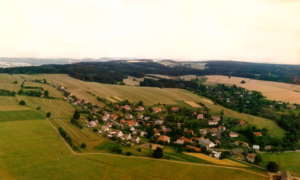
Němčice est une commune du district de Svitavy, dans la région de Pardubice, en République tchèque. Sa population s'élevait à 996 habitants en 2017.